Raid on Cuxhaven

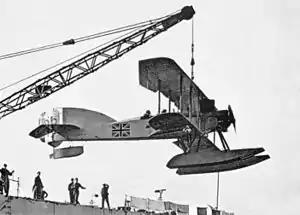

The Zeppelin sheds at the Nordholz Airbase near Cuxhaven were out of range of UK-based aircraft, so a plan was developed for the seaplane tenders , (Squadron-commander Cecil Malone, who was also air commander for the raid) (Lieutenant E. D. M. Robertson) and (Lieutenant Frederick Bowhill), supported by the Harwich Force destroyers and the Oversea Submarine Flotilla (Commodore Reginald Tyrwhitt) and the attached cruisers, , and , to launch three seaplanes each from a point north of Helgoland in the German Bight. The objective was to reconnoitre military installations in the area and if possible, bomb the Zeppelin sheds at Cuxhaven. Lieutenant Erskine Childers RNVR, the yachtsman and author of "The Riddle of the Sands", who had sailed the area before the war, provided the navigational briefing and accompanied Flight Commander Cecil Kilner as navigator and observer.